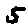
Label: 5